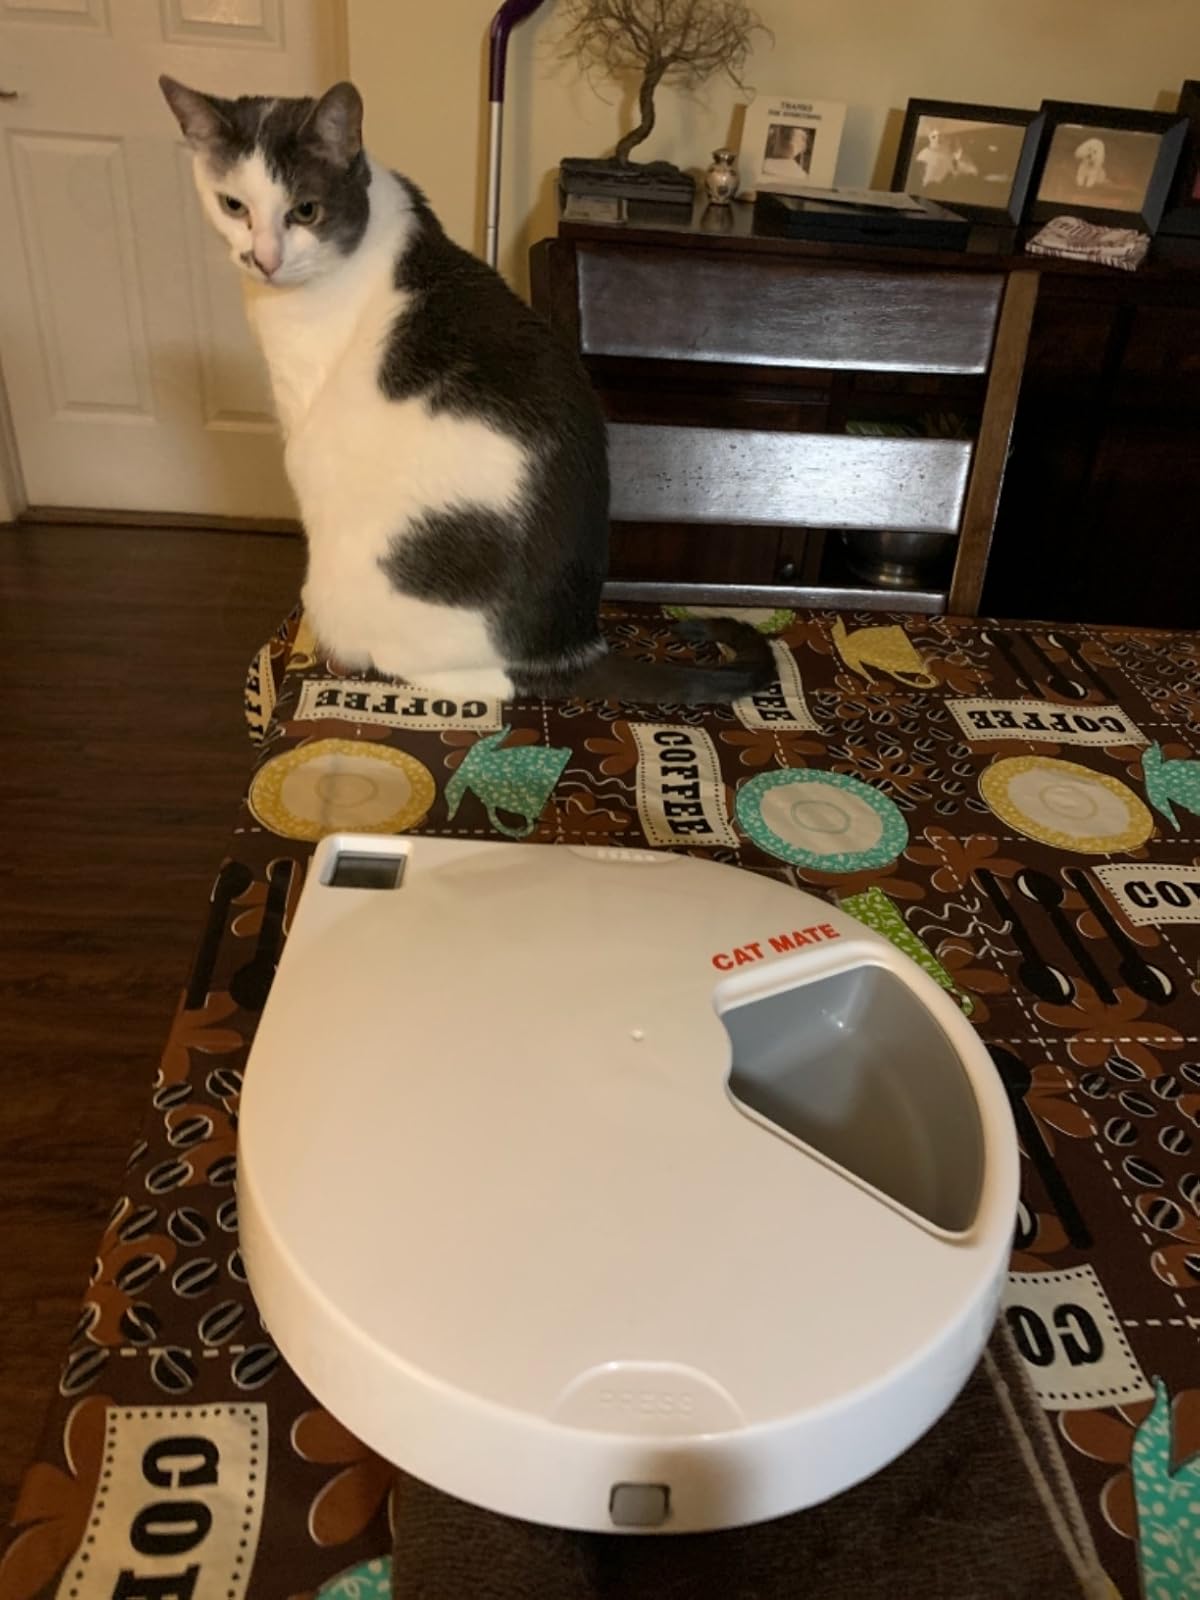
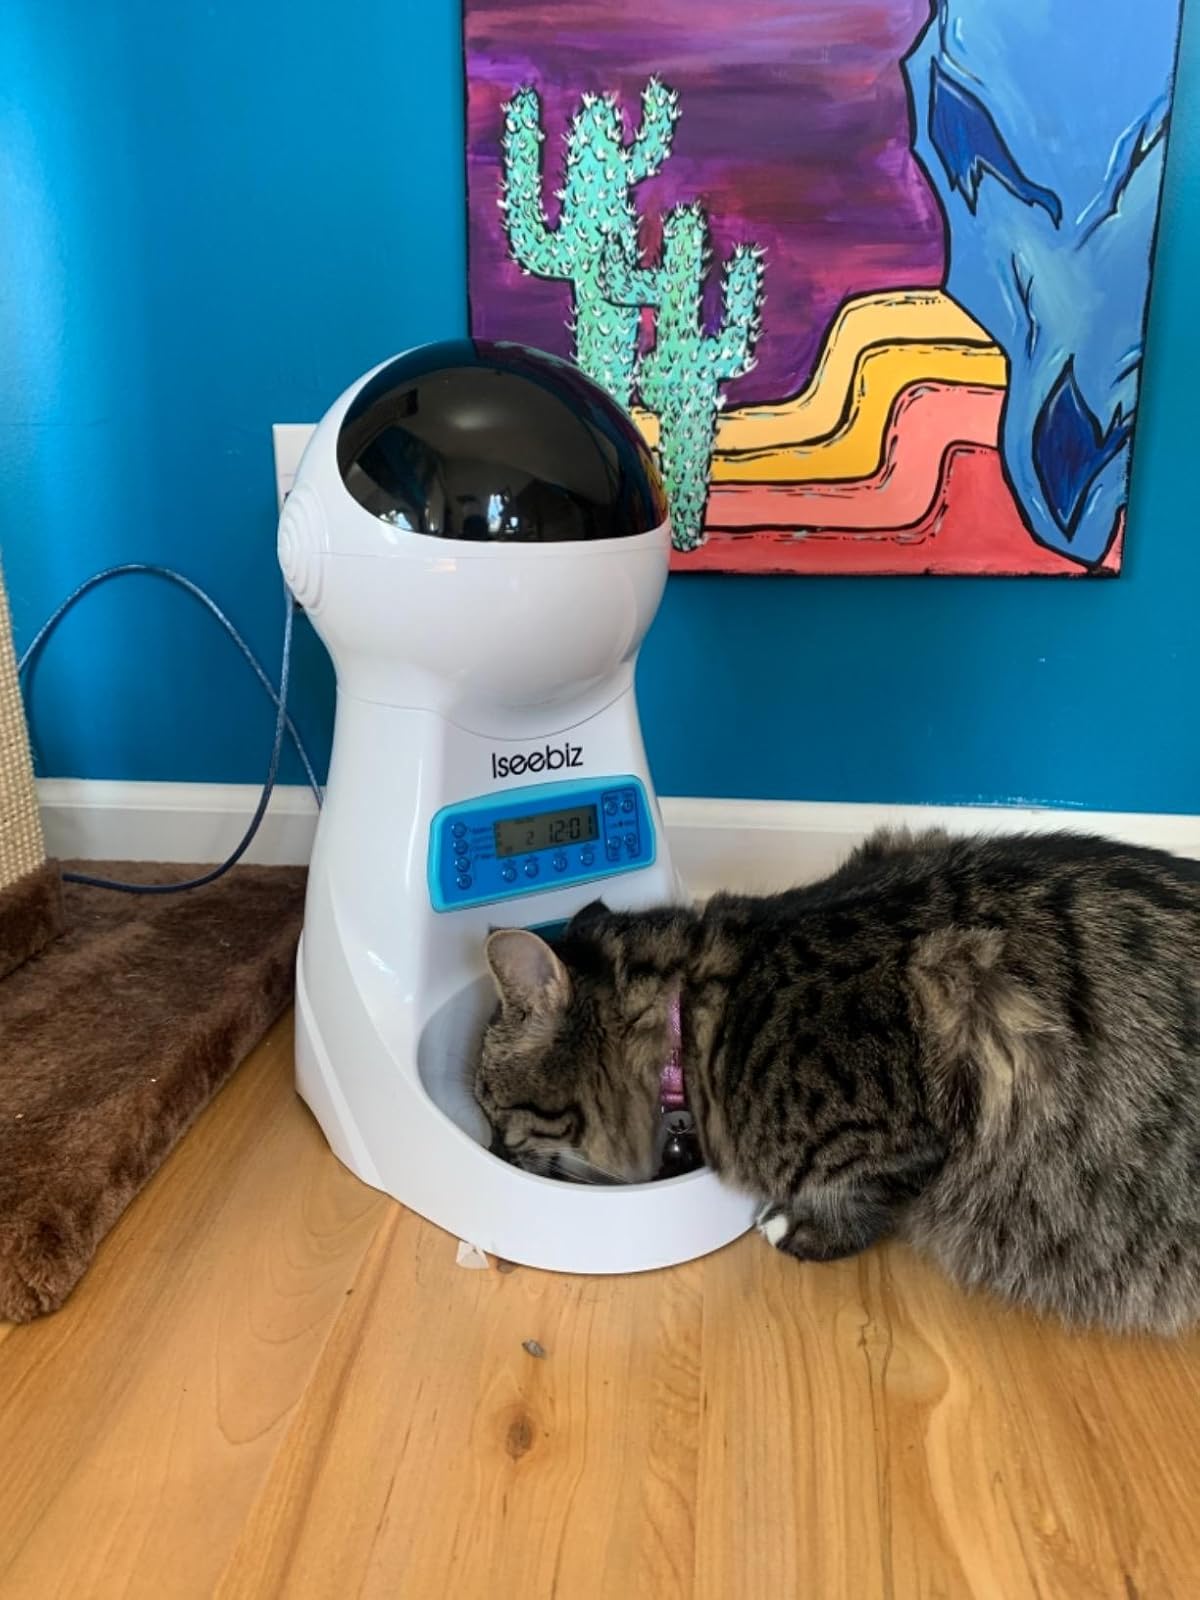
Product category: items_feeder
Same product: no